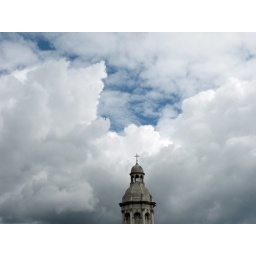
Some of the only blue sky we saw in Dublin